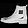
Label: Ankle boot